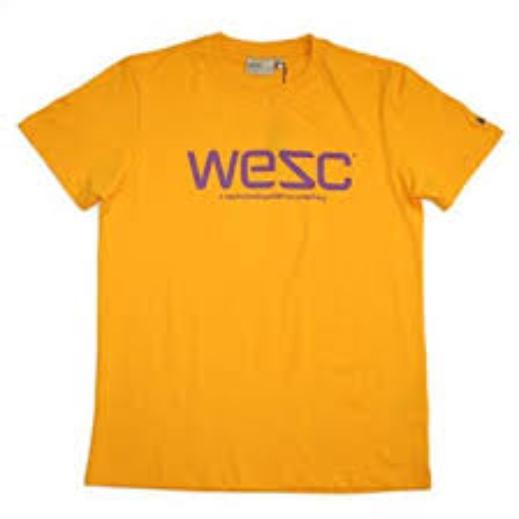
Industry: Clothes